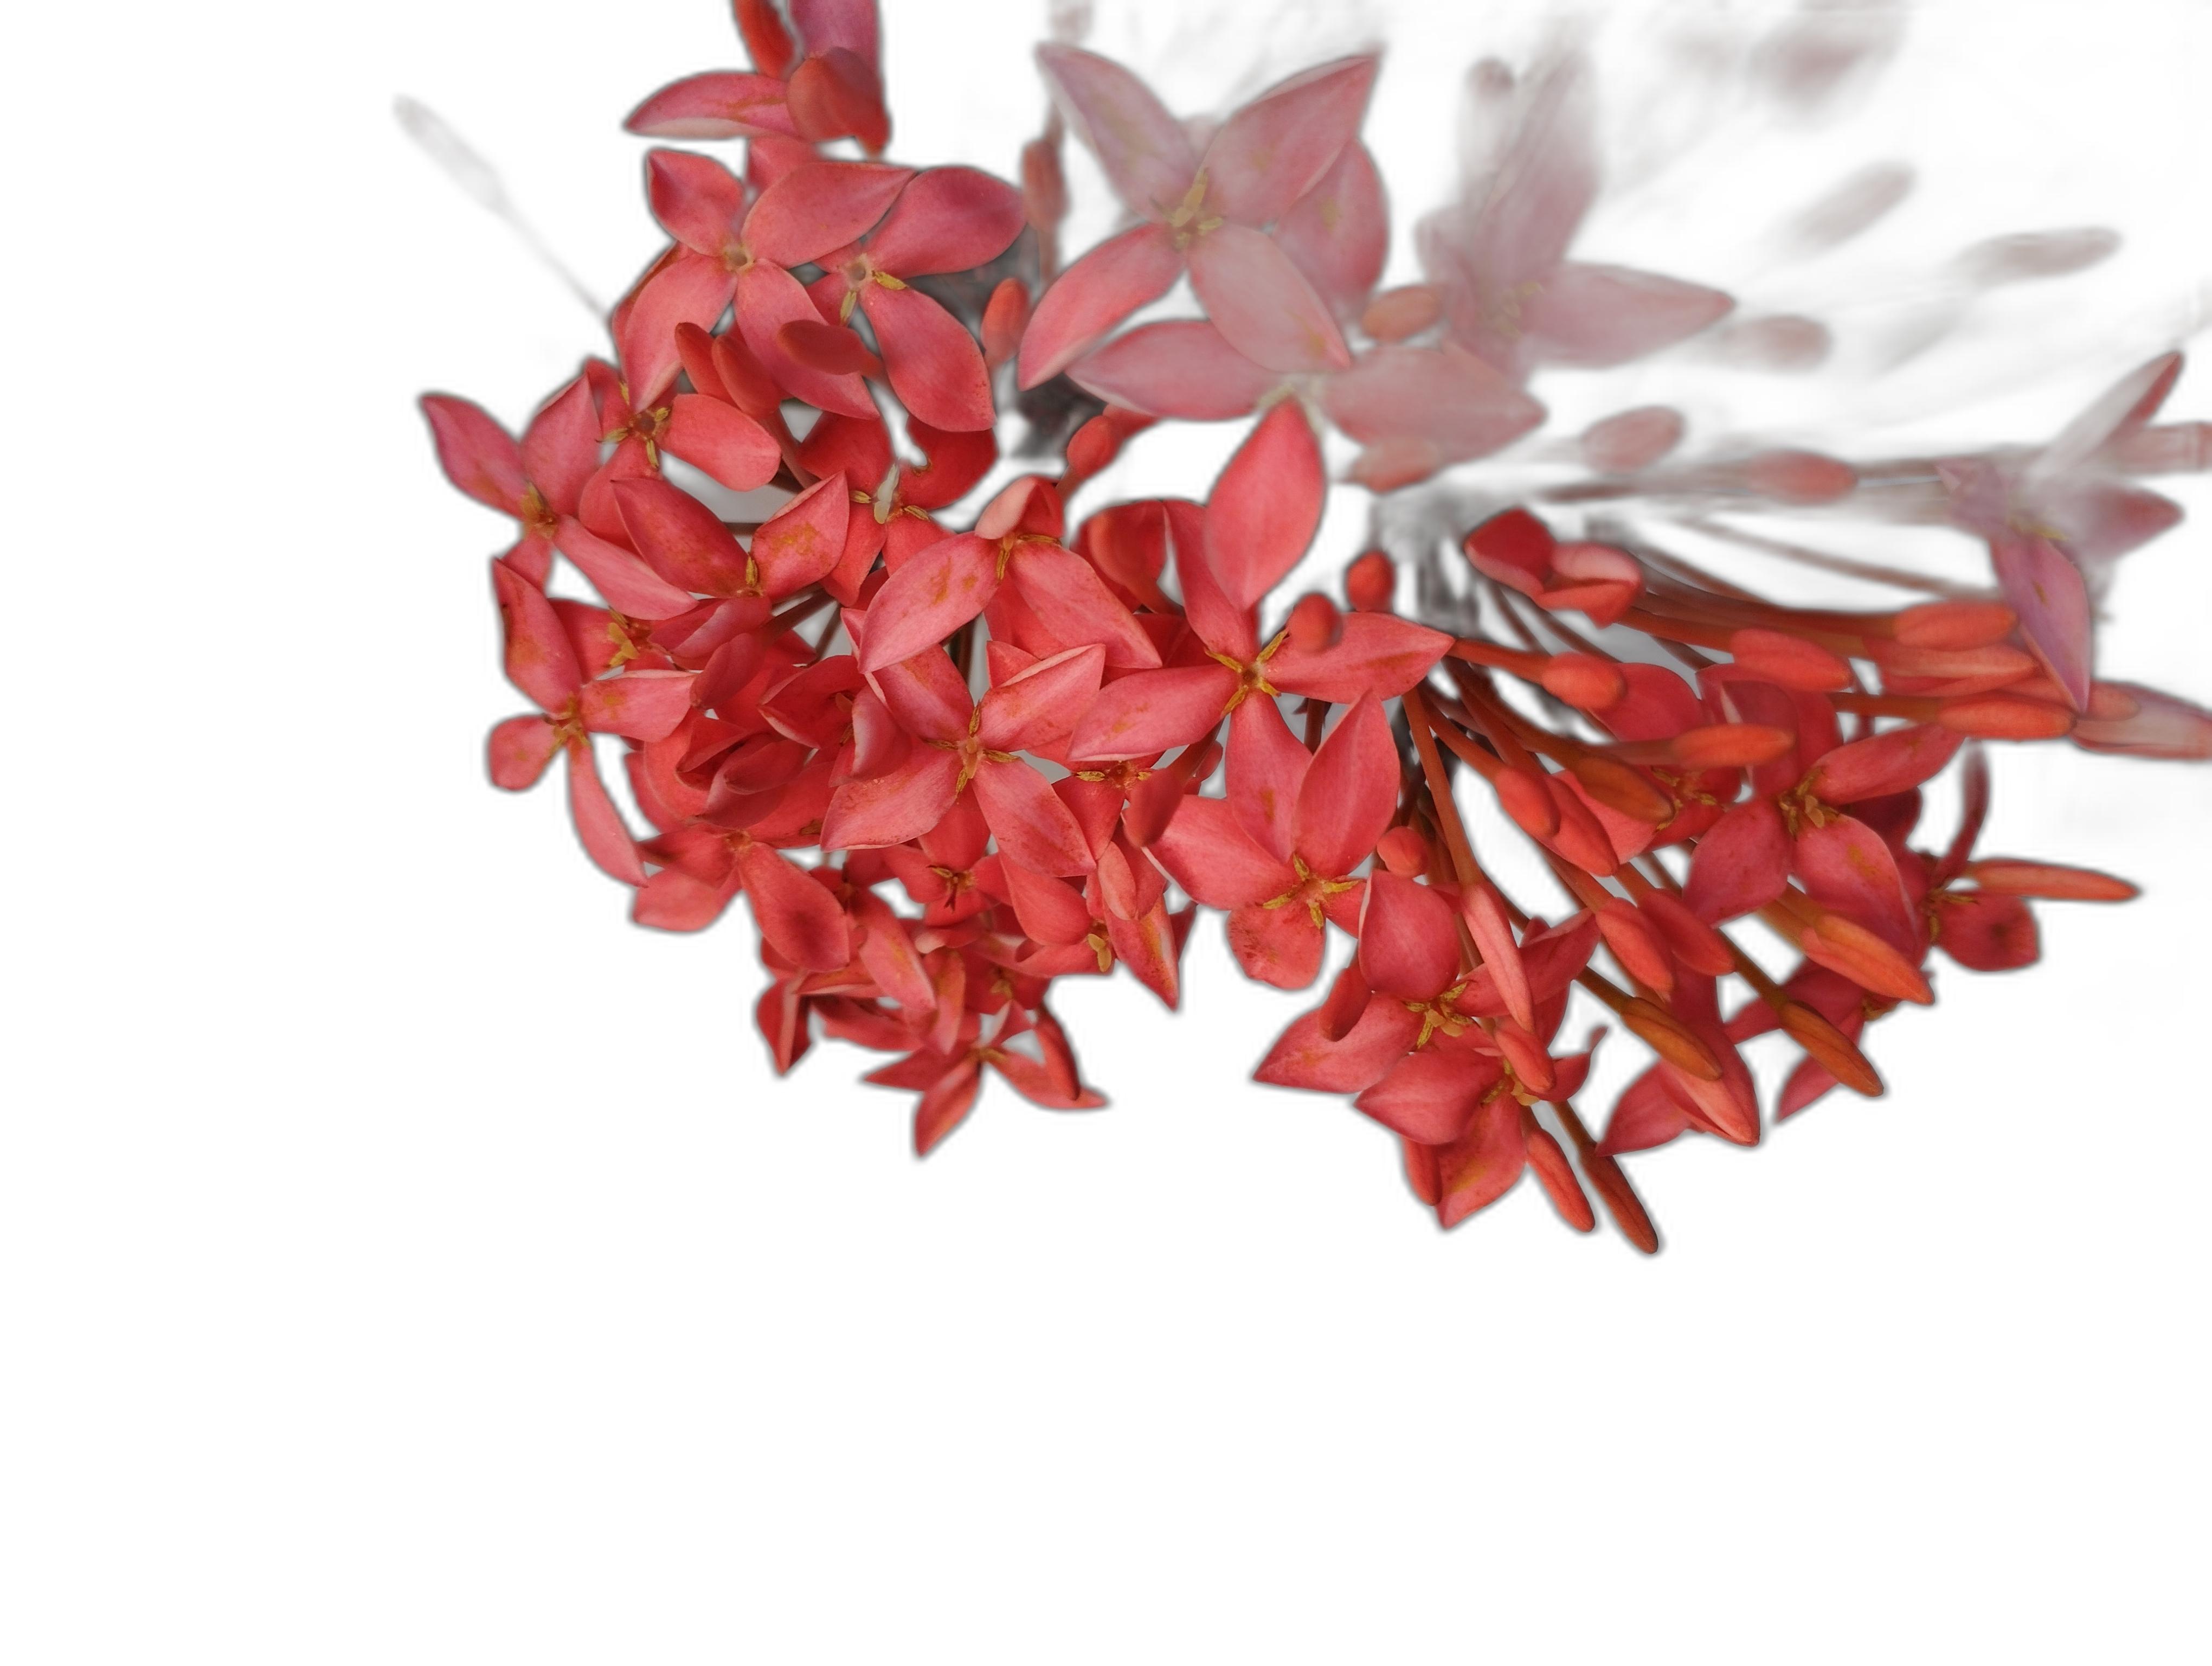
Label: Jungle geranium